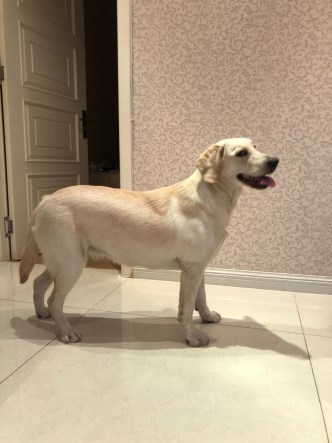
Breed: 3580-n000122-Labrador_retriever